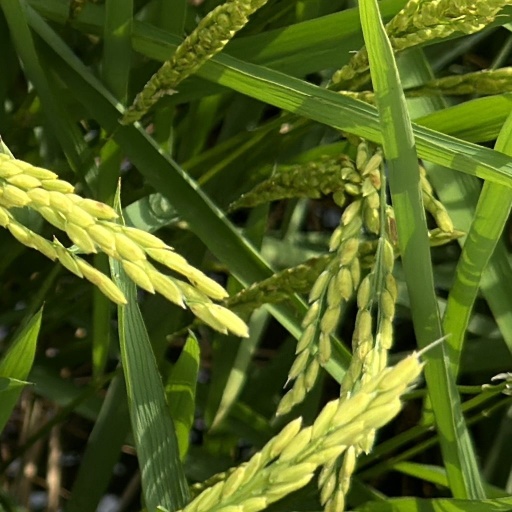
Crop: rice